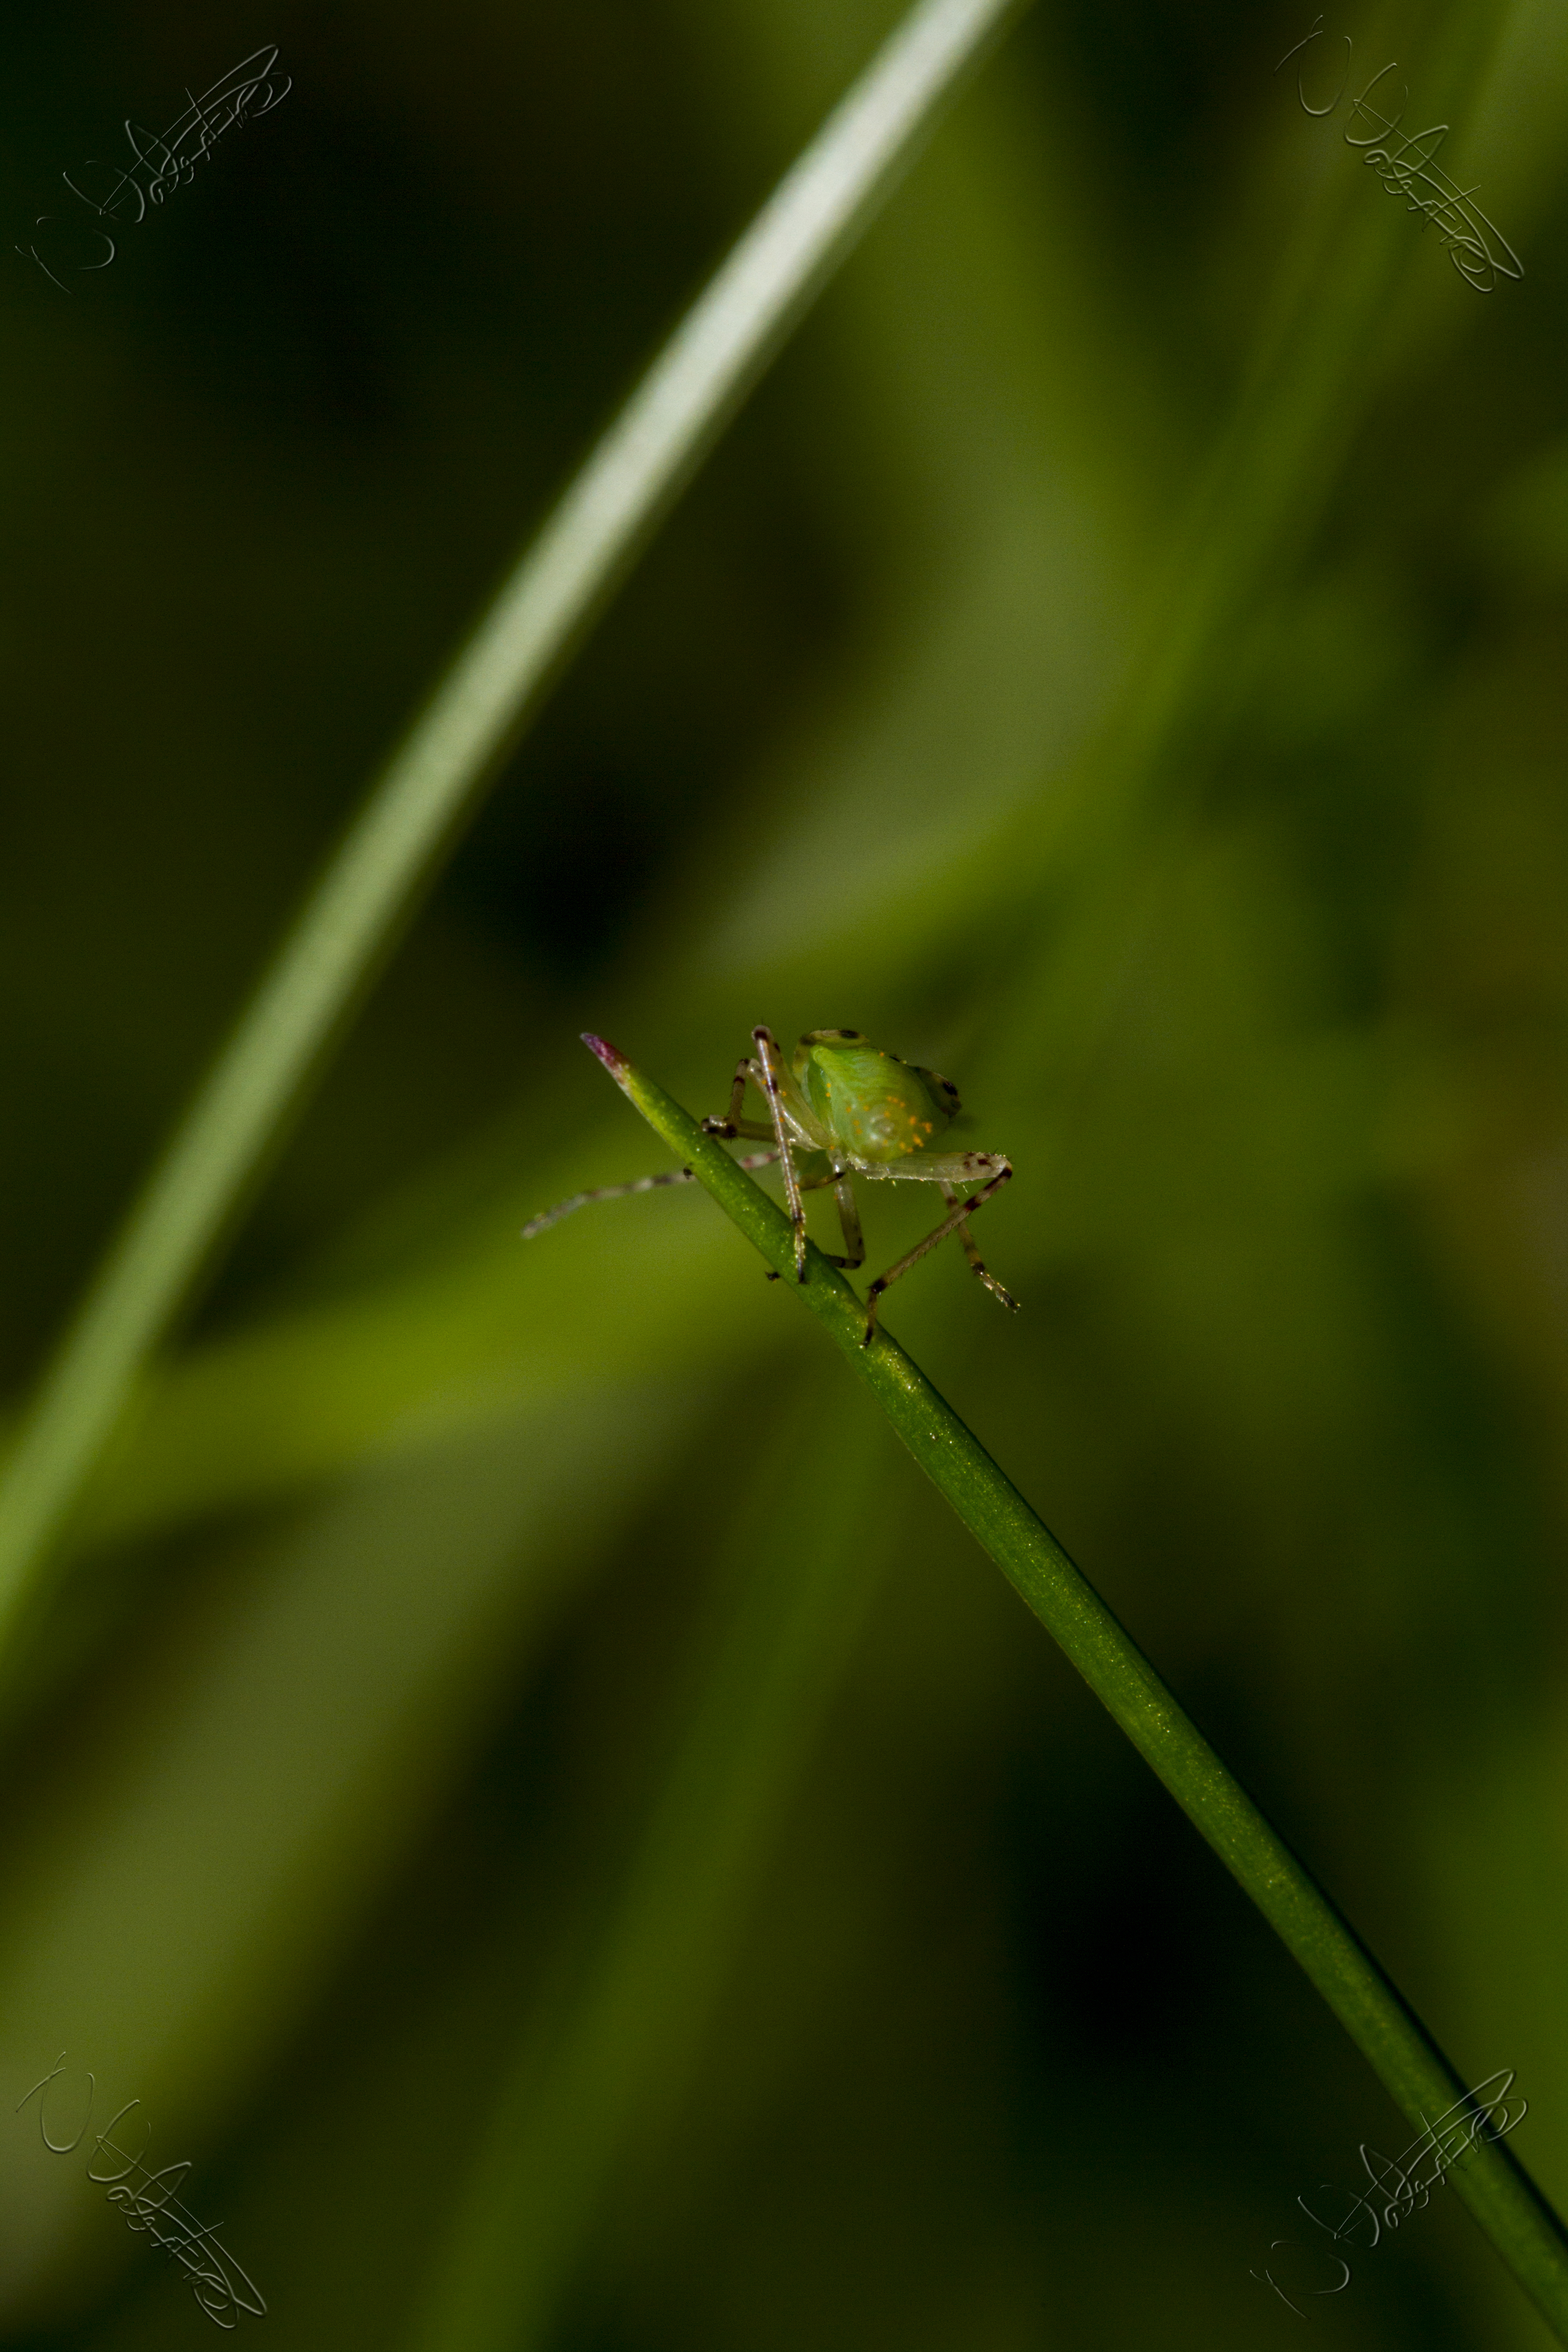
nature, grass, dew, photography, meadow, leaf, flower, green, insect, macro, canon, flora, fauna, invertebrate, close up, uk, 7d, damselfly, moisture, nikkvalentine, peterborough, macro photography, capsid, grass family, plant stem, dragonflies and damseflies